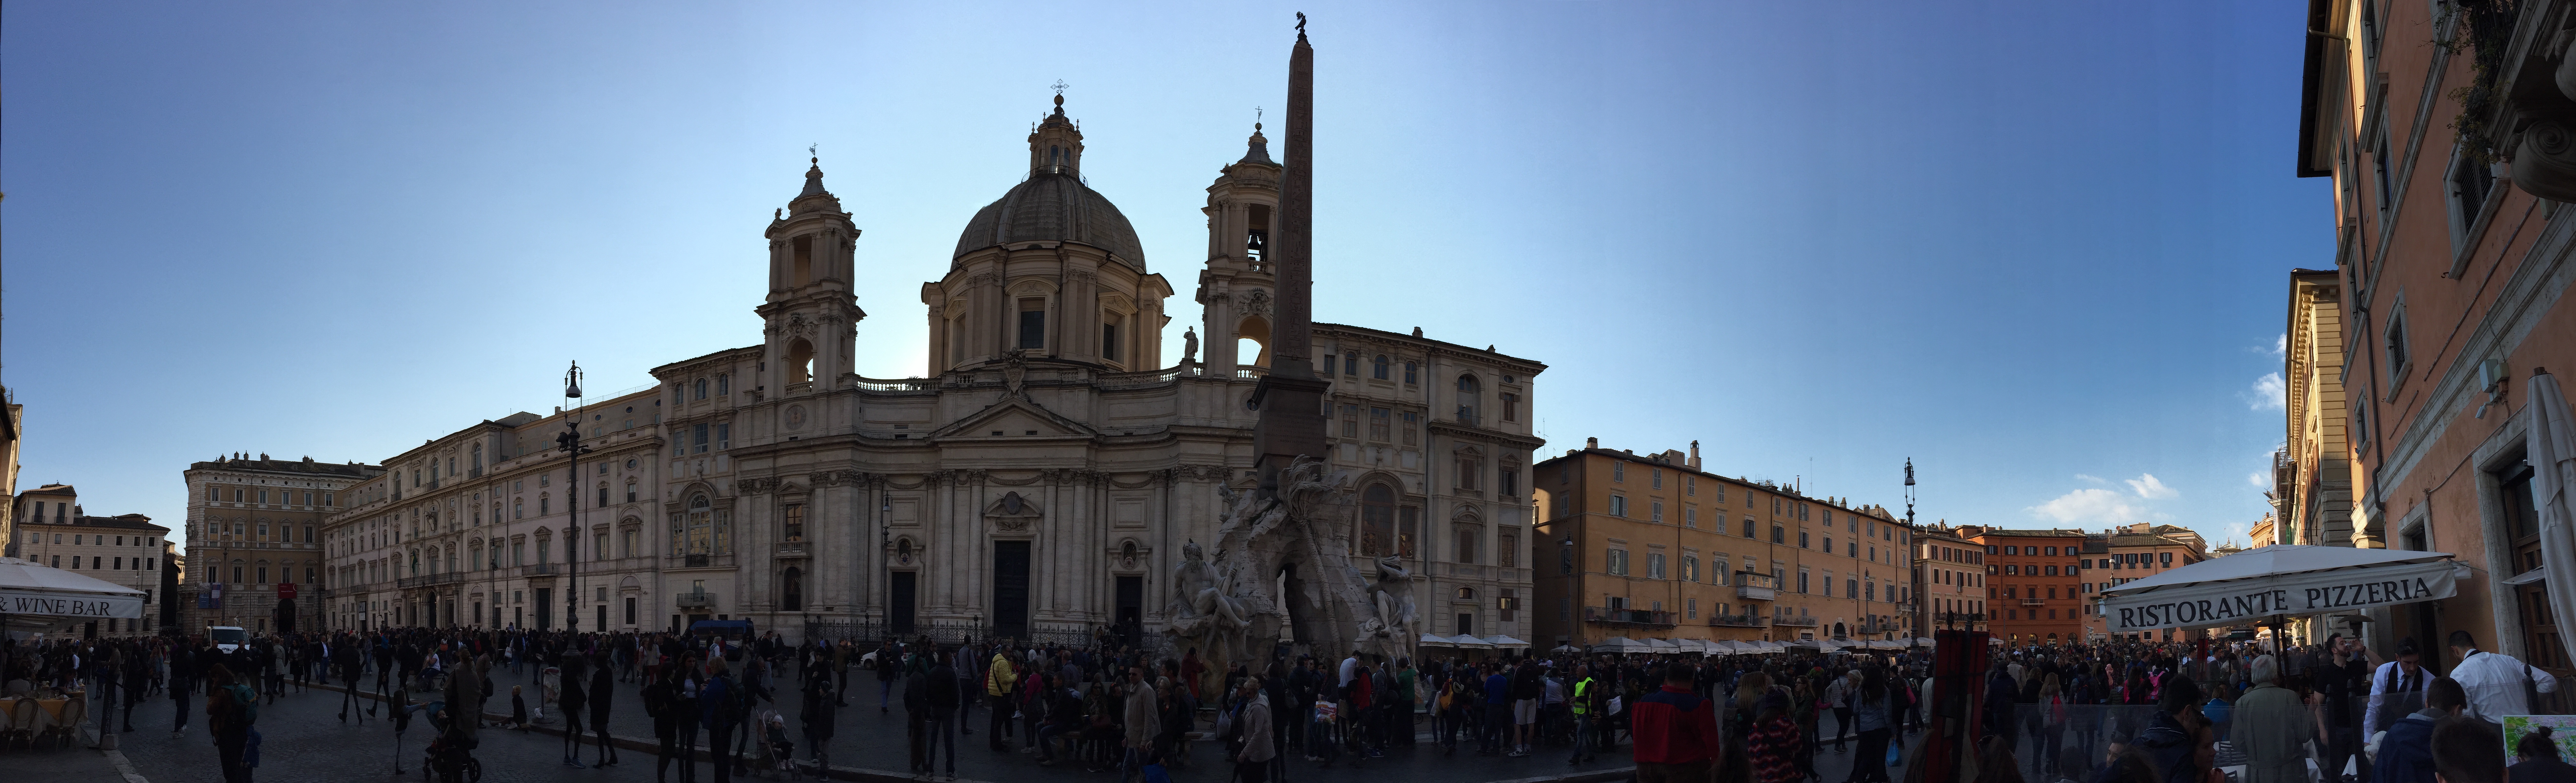
town, city, cityscape, plaza, landmark, italy, church, cathedral, place of worship, rome, spire, town square, basilica, tours, piazza del popolo, human settlement